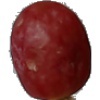
Label: Grape Pink 1